Jovian Hediger

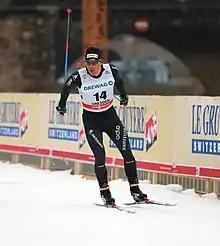
Jovian Hediger in 2018

Jovian Hediger (born December 17, 1990, in Reinach, Aargau) is a Swiss cross-country skier.